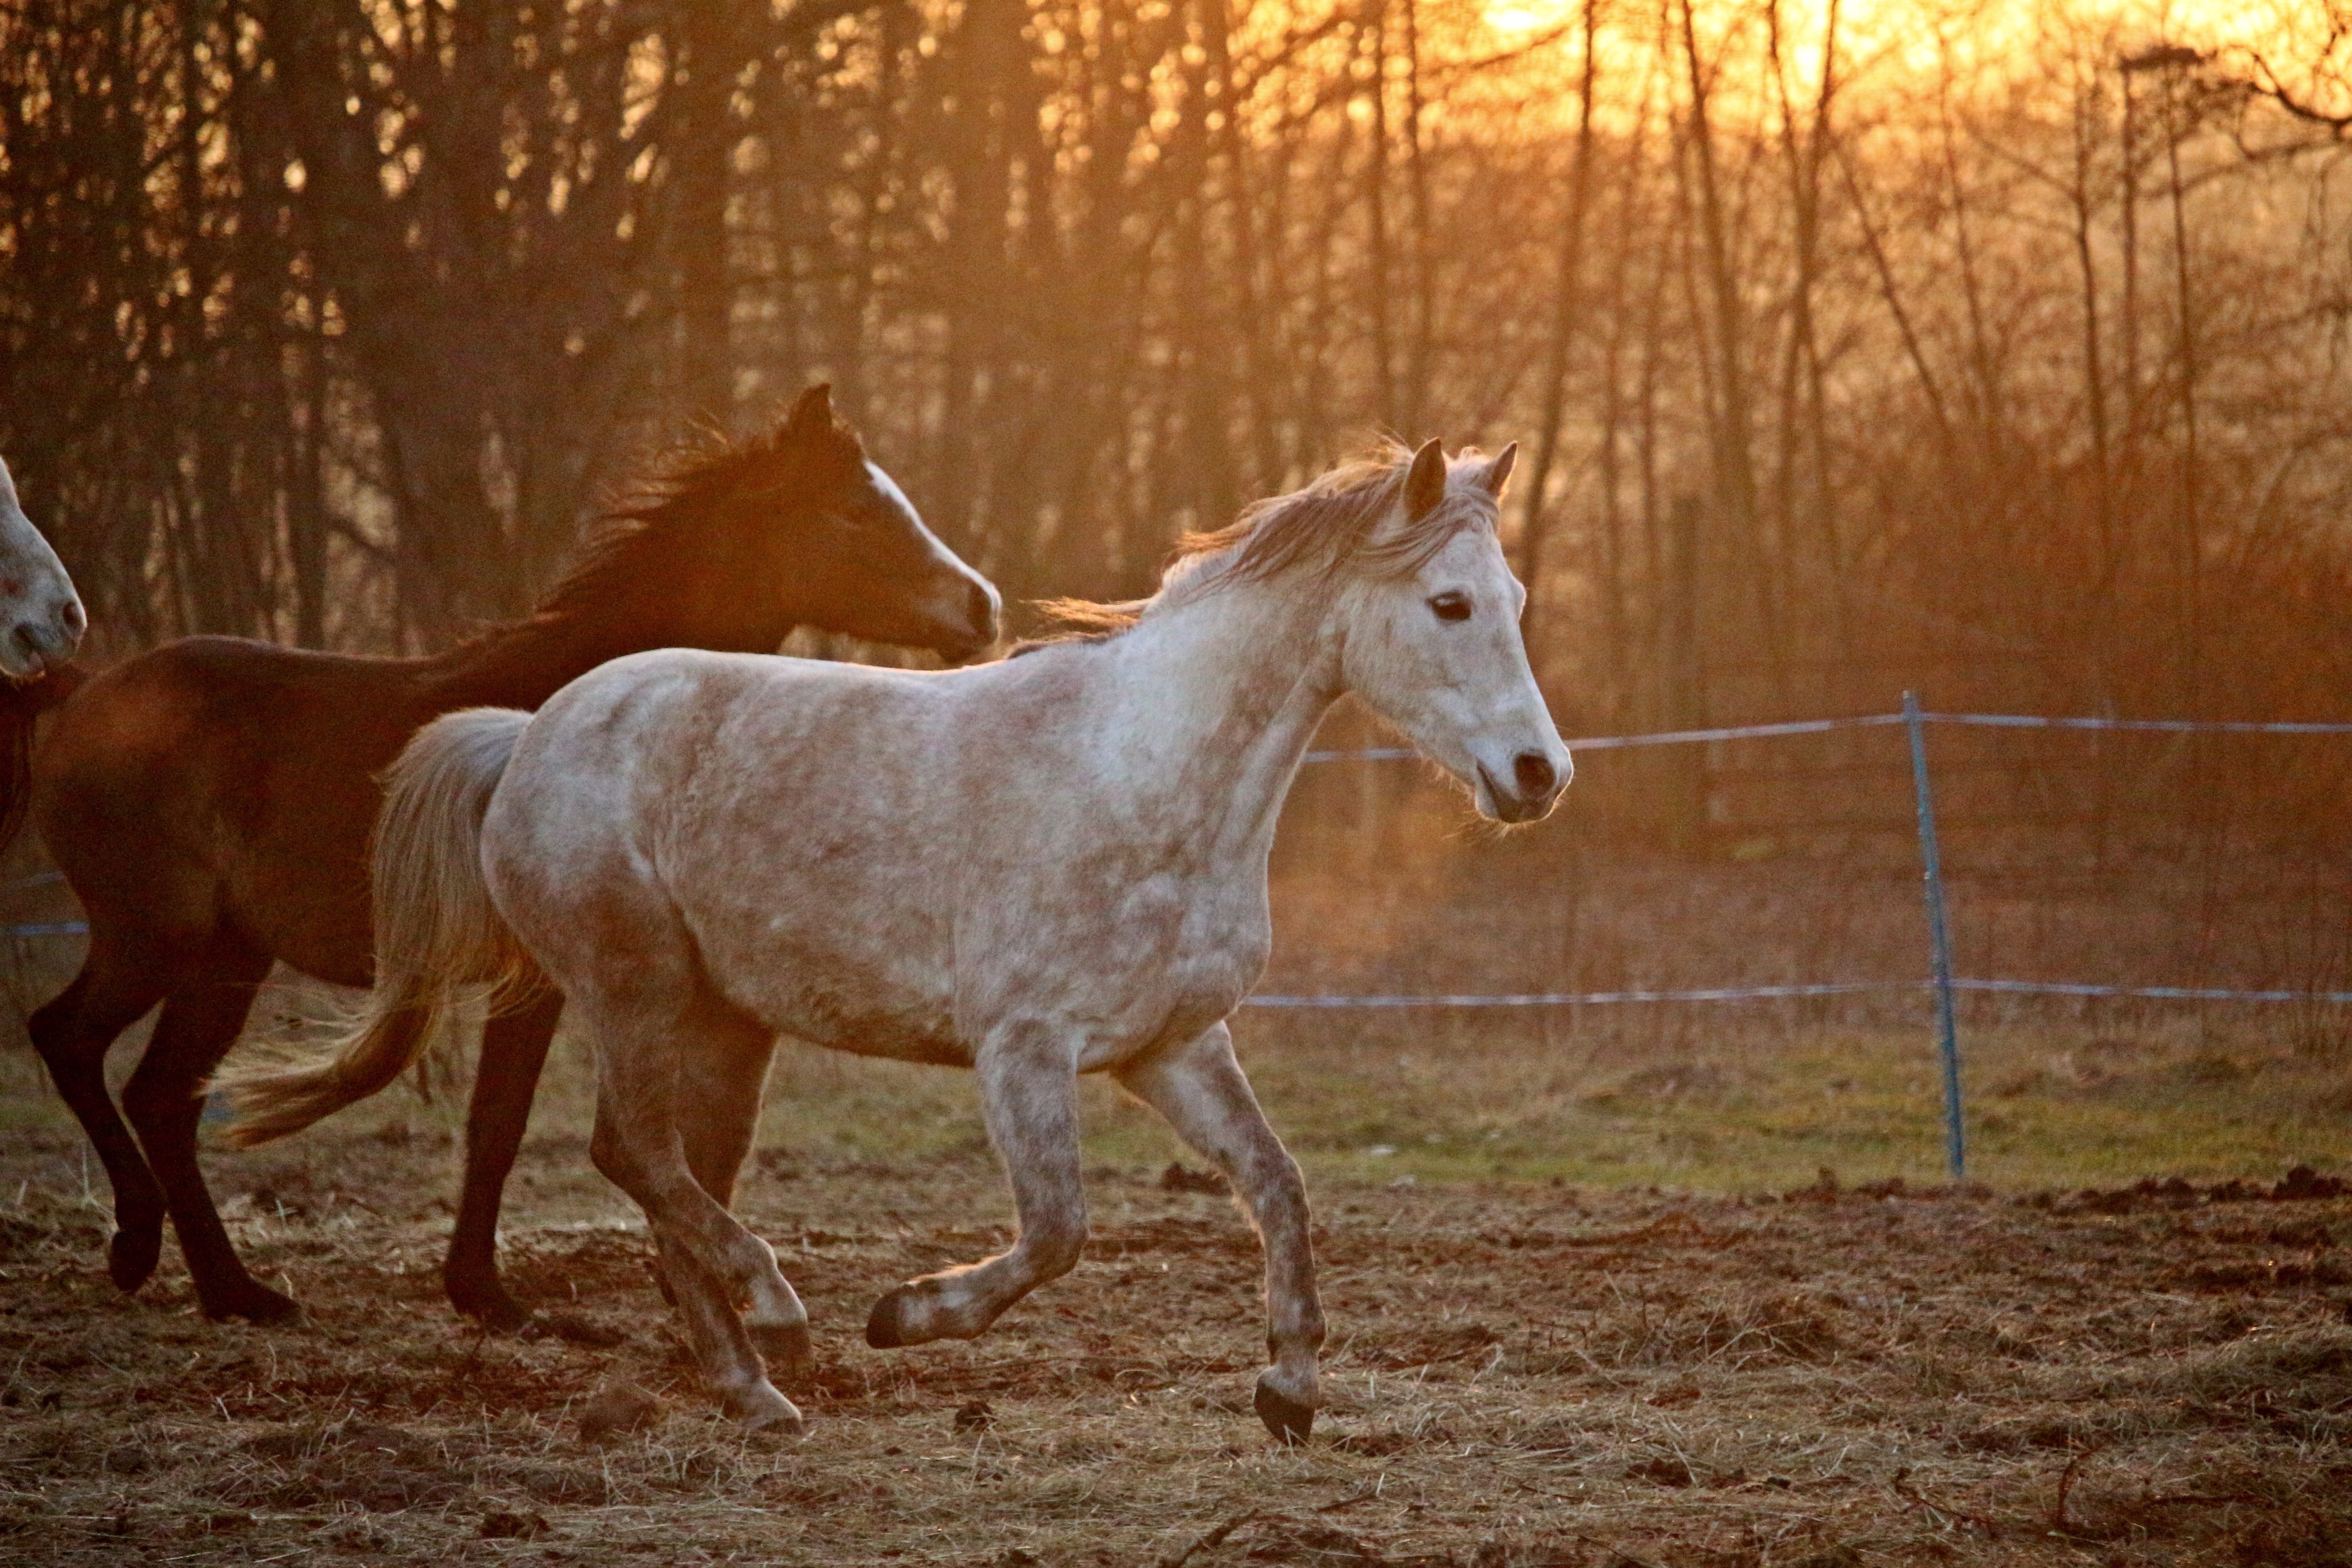
horse, mammal, vertebrate, mare, pasture, fauna, mustang horse, mane, horse like mammal, stallion, wildlife, herd, pack animal, grazing, cattle like mammal